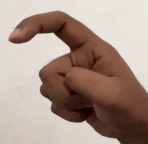
ASL sign: X